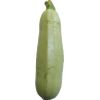
Label: Zucchini 1